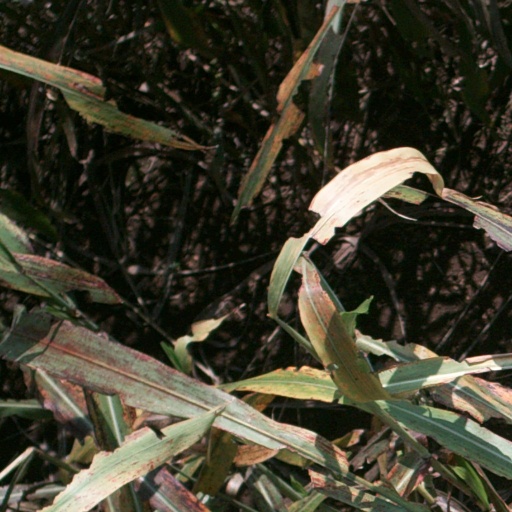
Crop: sorghum